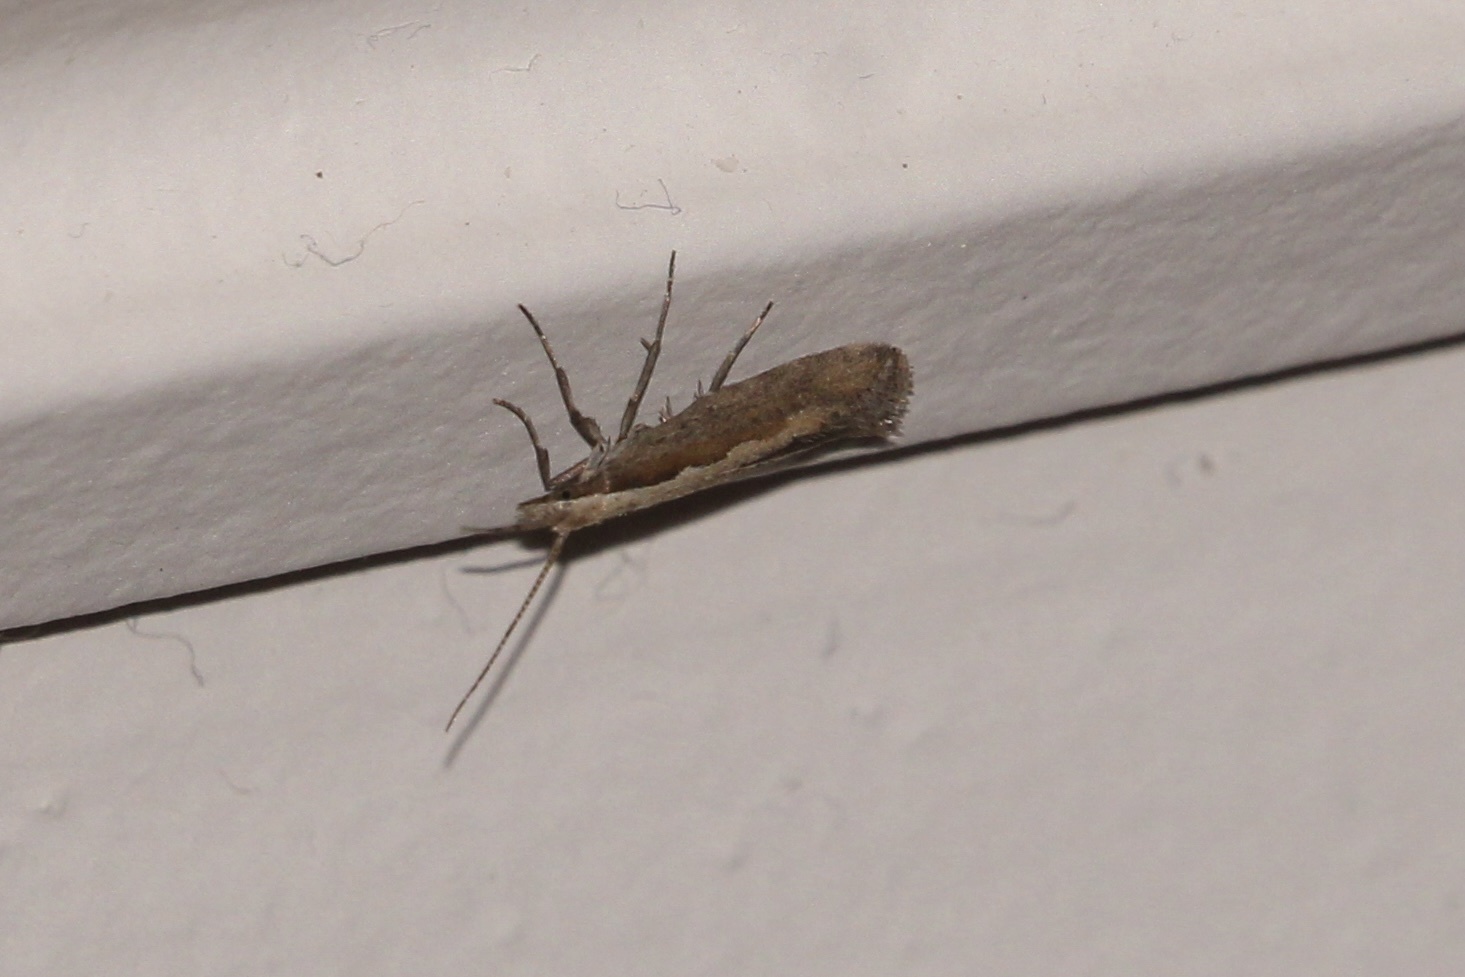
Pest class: diamondback_moth